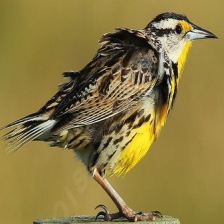
Species: EASTERN MEADOWLARK
Scientific name: STURNELLA MAGNA